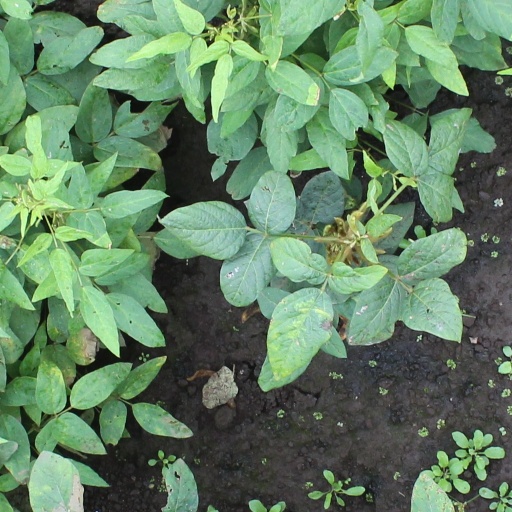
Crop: soybean